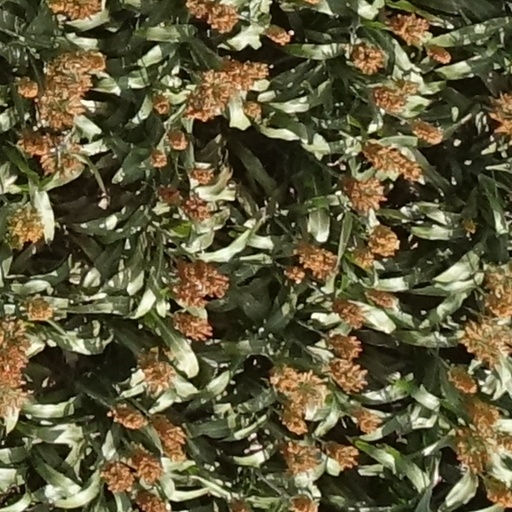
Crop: sorghum